Cultural views on the midriff and navel

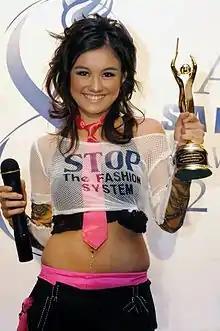
Agnez Mo in navel exposing attire at the 2004 AMI Awards

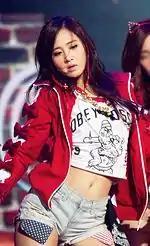
South Korean singer Yuri performing at KBS Hope Concert in January 2013

Sigiriya frescoes depict royal ladies wearing cloth draped as a "dhoti", tied in a knot at the front and pulled down to expose the navel. They wear pleated robes from the waist upwards, as well a necklace, armlets, wristlets, ear and hair ornaments, and display their breasts. The ladies in waiting wear waist clothes, a few ornaments and a firm "thanapatiya" ("breast bandage").